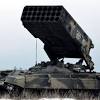
Label: Self Propelled Artillery